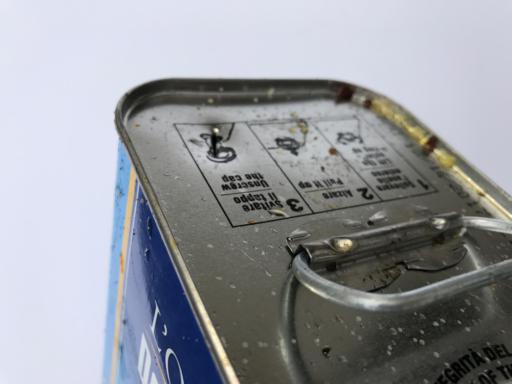
Waste category: metal